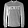
Label: Pullover